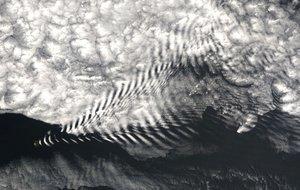
La fréquence de Brunt-Väisälä est la fréquence d'oscillation d'une particule fluide déplacée verticalement dans un environnement stable autour de sa position initiale paramétrisée par David Brunt et Vilho Väisälä. Elle correspond à la fréquence d'une onde de gravité qui joue un rôle très important dans les échanges énergétiques des écoulements géophysiques, notamment en dynamique atmosphérique et pour l'océanographie physique. Par exemple, entre autres paramètres, la fréquence de Brunt-Väisälä contrôle la hauteur et l'espacement entre les rues de cumulus ou les altocumulus lenticularis en aval de montagnes, ainsi que celui entre les crêtes de houle en pleine mer.
Un nuage orographique est un nuage formé par le soulèvement dû au relief, en amont ou en aval de l'obstacle. Il ne s'agit pas d'un type en particulier de nuage, car il peut être autant stratiforme que convectif, mais plutôt d'un qualificatif qui est lié à son origine. Le nuage d'onde est un cas particulier de nuage orographique qui se développe au sommet d'une onde orographique stationnaire en aval d'une montagne.
En mécanique des fluides, on désigne par onde de gravité une onde se déplaçant sur la surface libre d'un fluide soumis à la gravité. En océanographie, les vagues en milieu ouvert ou le ballottement en milieu fermé constituent des exemples d'ondes de gravité. En météorologie, on désigne par onde de gravité les variations de pression atmosphérique concentriques créées par la chute d'une masse d'air et qui subit la poussée d'Archimède car elle a une densité différente de l'environnement. Ces ondes sont l'équivalent des vagues dans un milieu en trois dimensions. Elles peuvent mener à la création de bandes nuageuses parallèles, correspondant aux minima et maxima de pression, par exemple des Cirrus vertebratus.